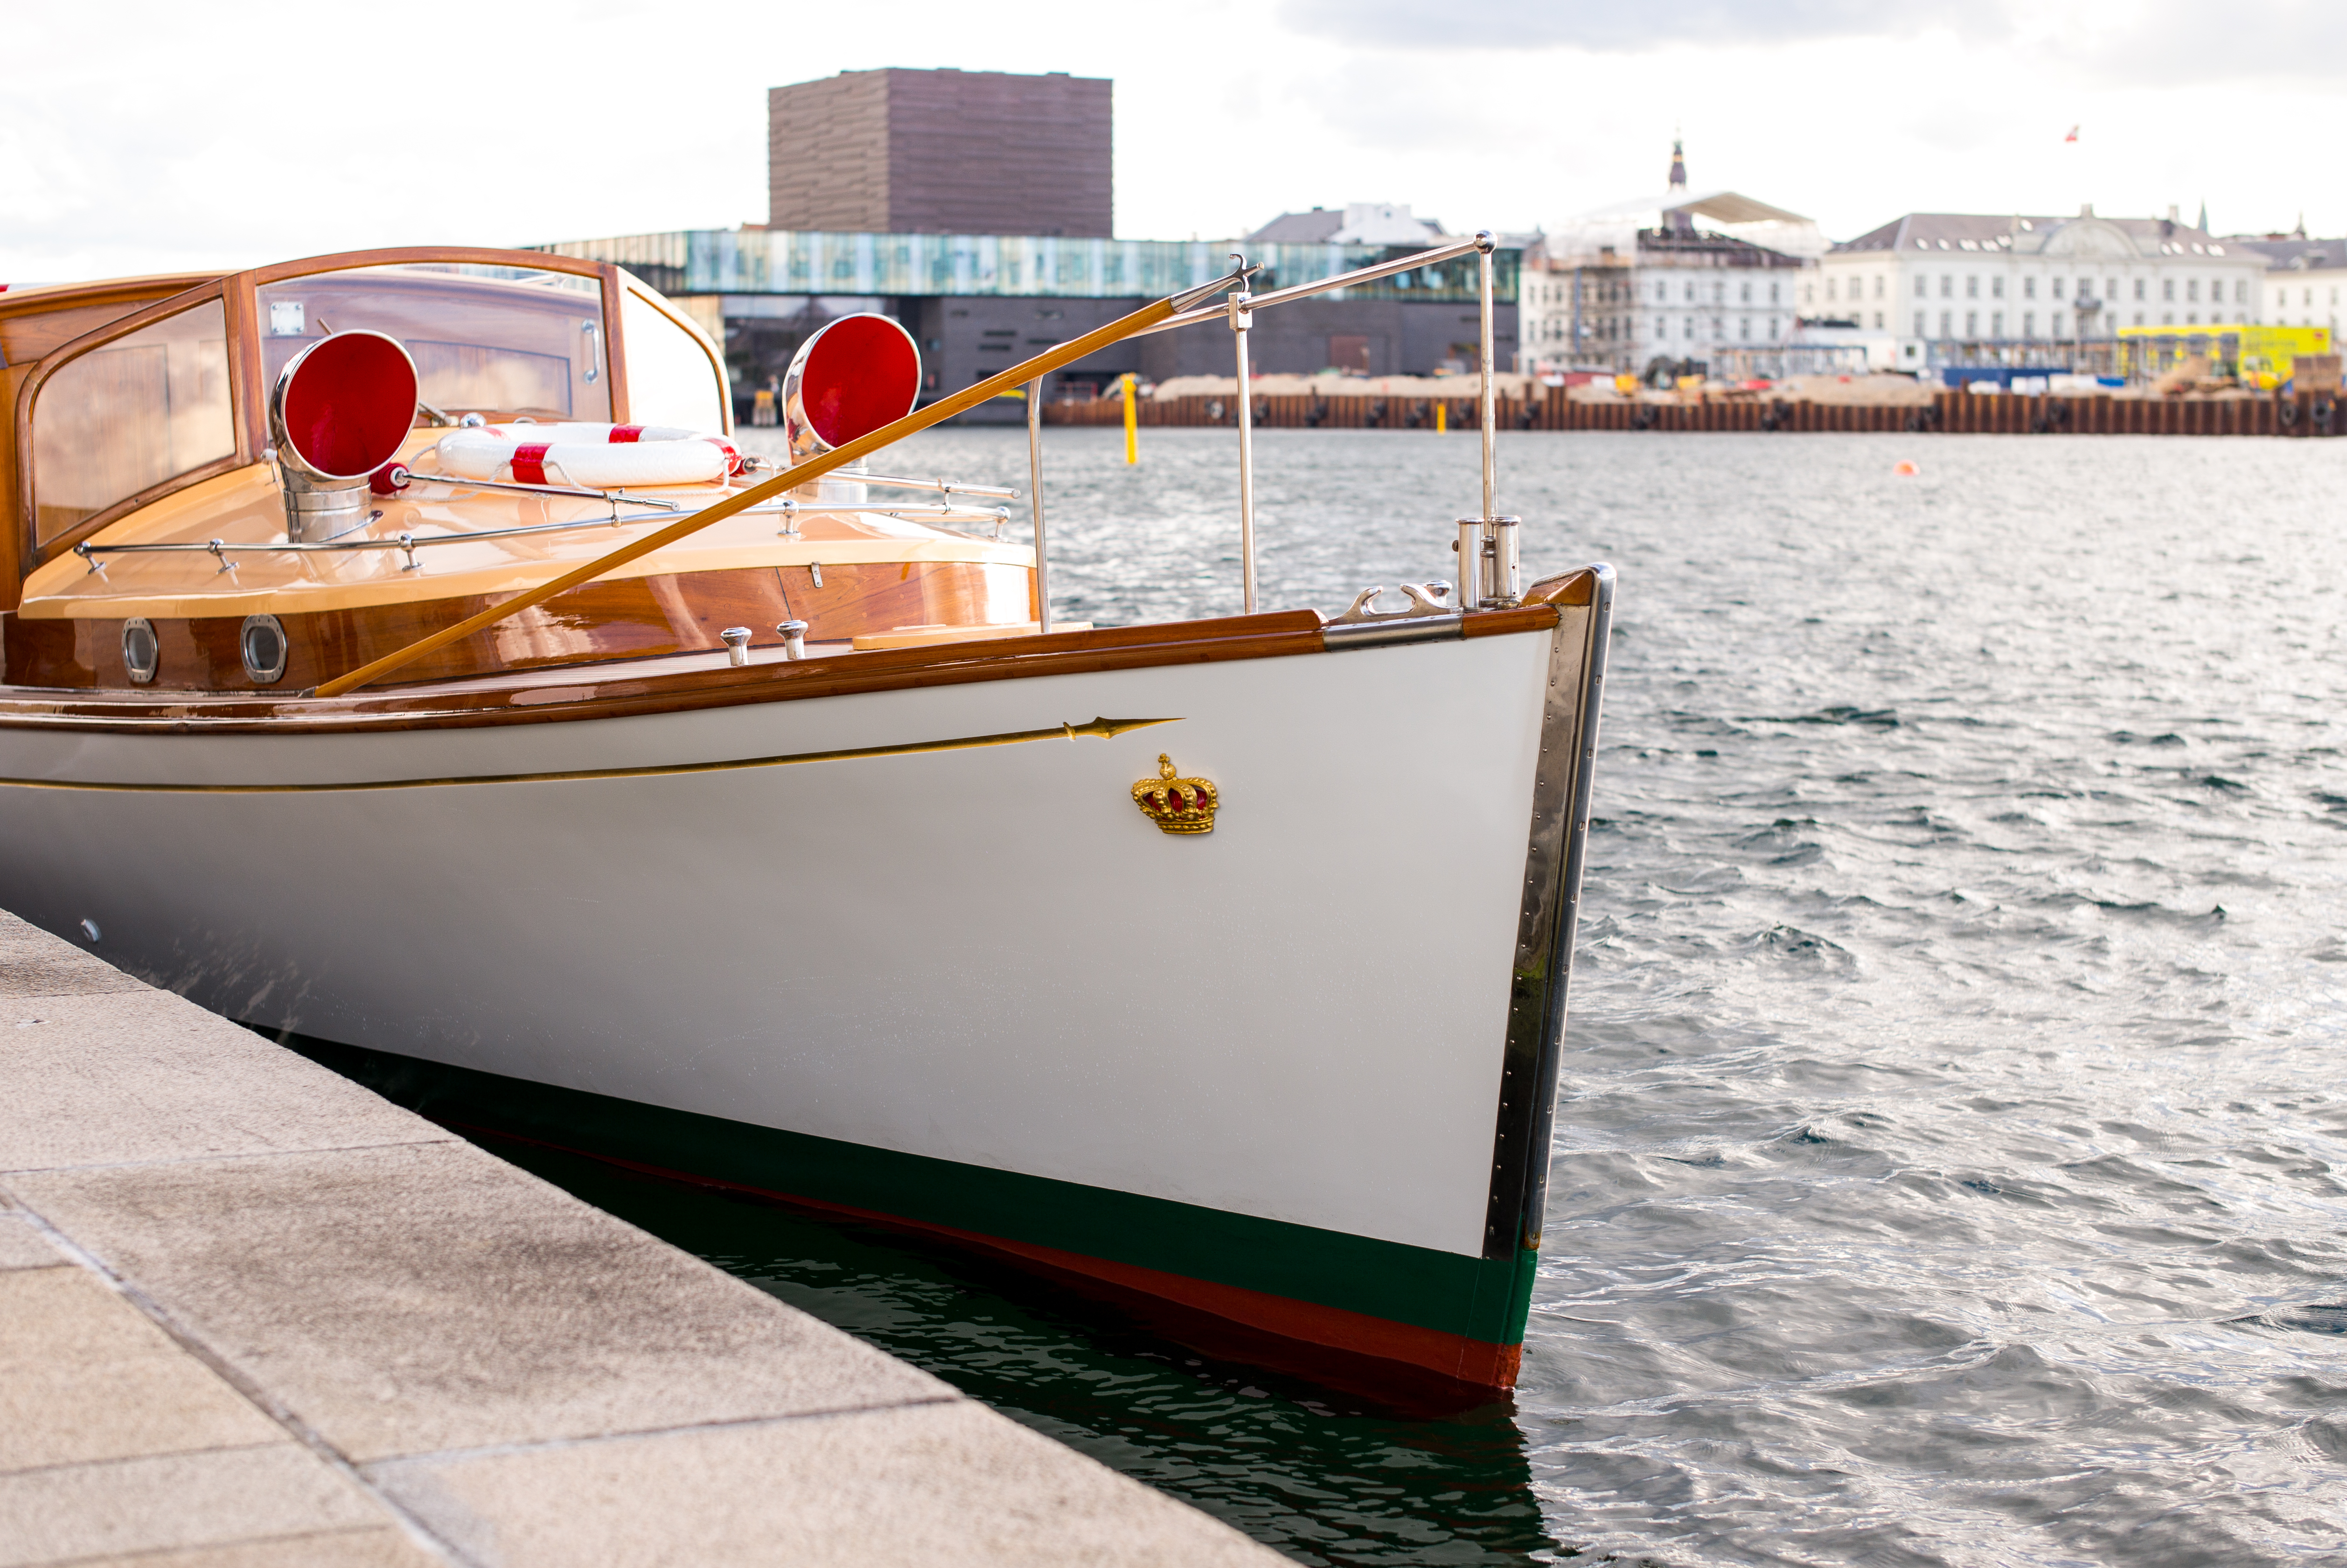
sea, boat, ship, travel, europe, vessel, vehicle, sailing, yacht, sailboat, motorboat, launch, crown, m, sail, wooden, denmark, copenhagen, 50, royal, watercraft, leica, 240, summilux, passenger ship, dinghy, luxury yacht, skiff, watercraft rowing, dinghy sailing, lugger